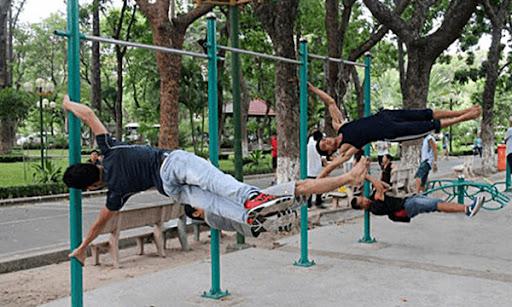
ở trên vỉa hè có sự xuất hiện của nhiều người đang tập thể dục